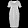
Label: Dress